Bae Woo-hee

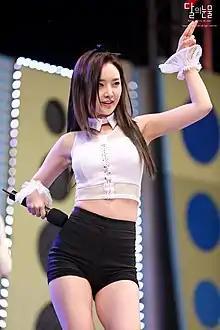
Bae performing in 2015

In June 2015, Bae was cast in supporting roles in SBS' "The Time We Were Not in Love".